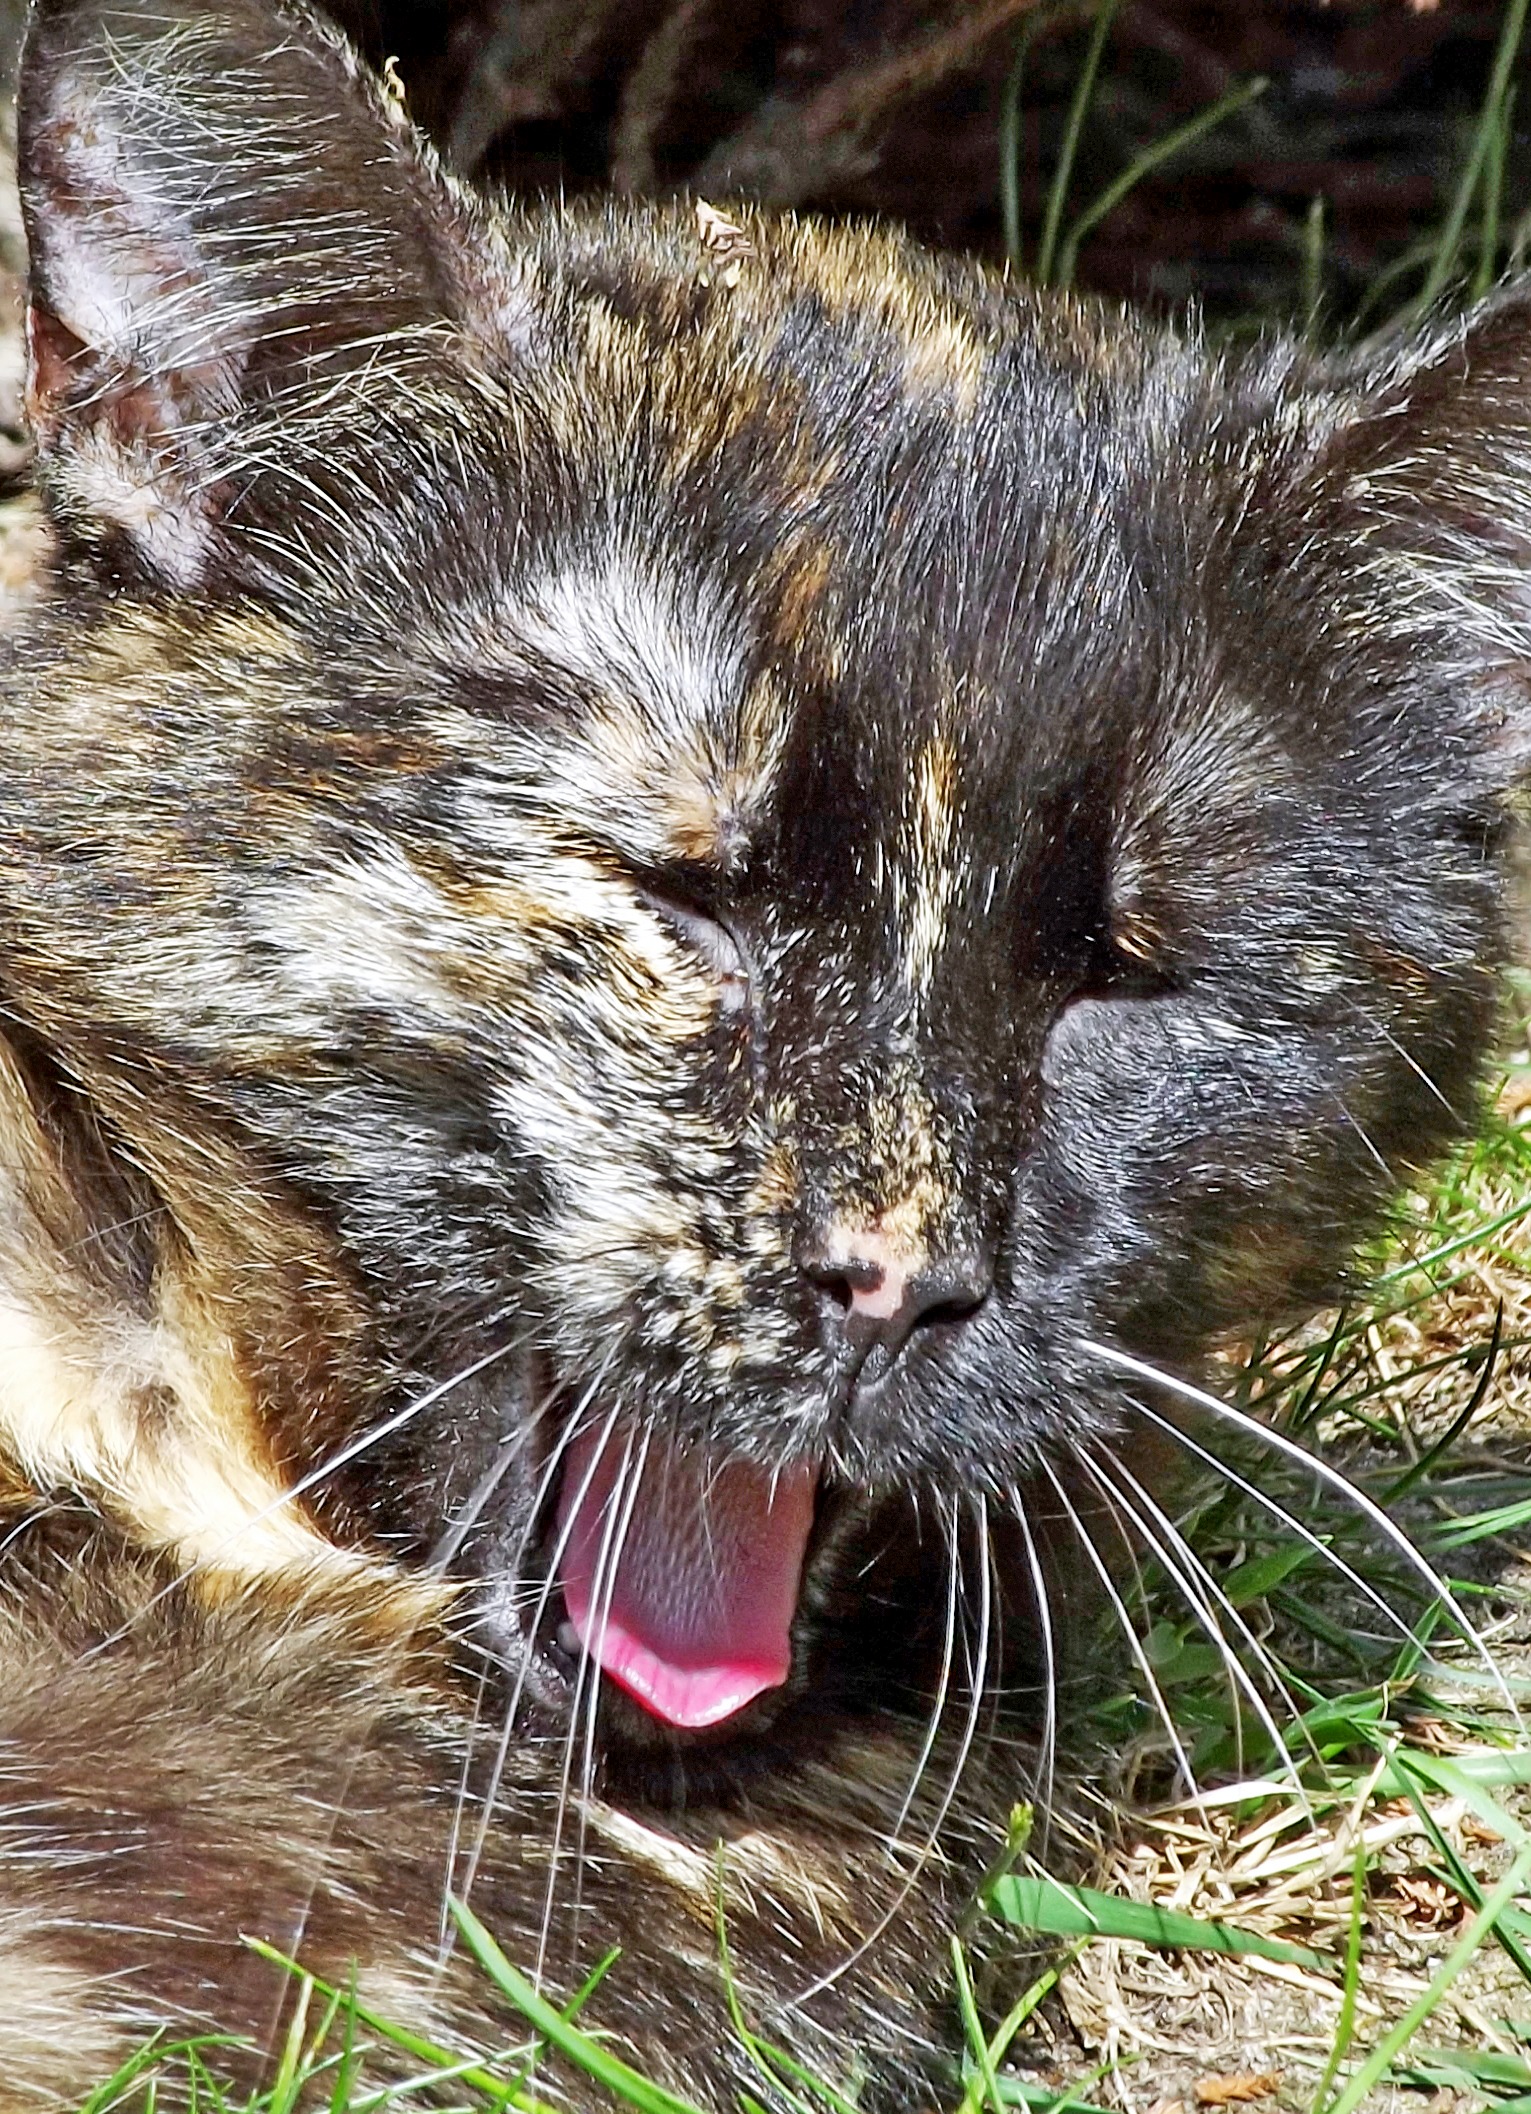
grass, outdoor, wildlife, cat, mammal, cozy, fauna, whiskers, vertebrate, tired, domestic cat, relaxed, bobcat, tortoise shell, tabby cat, lazing around, european shorthair, wild cat, small to medium sized cats, cat like mammal, carnivoran